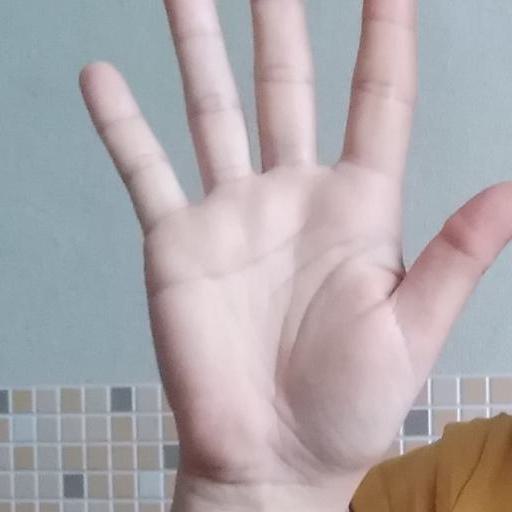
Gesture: palm